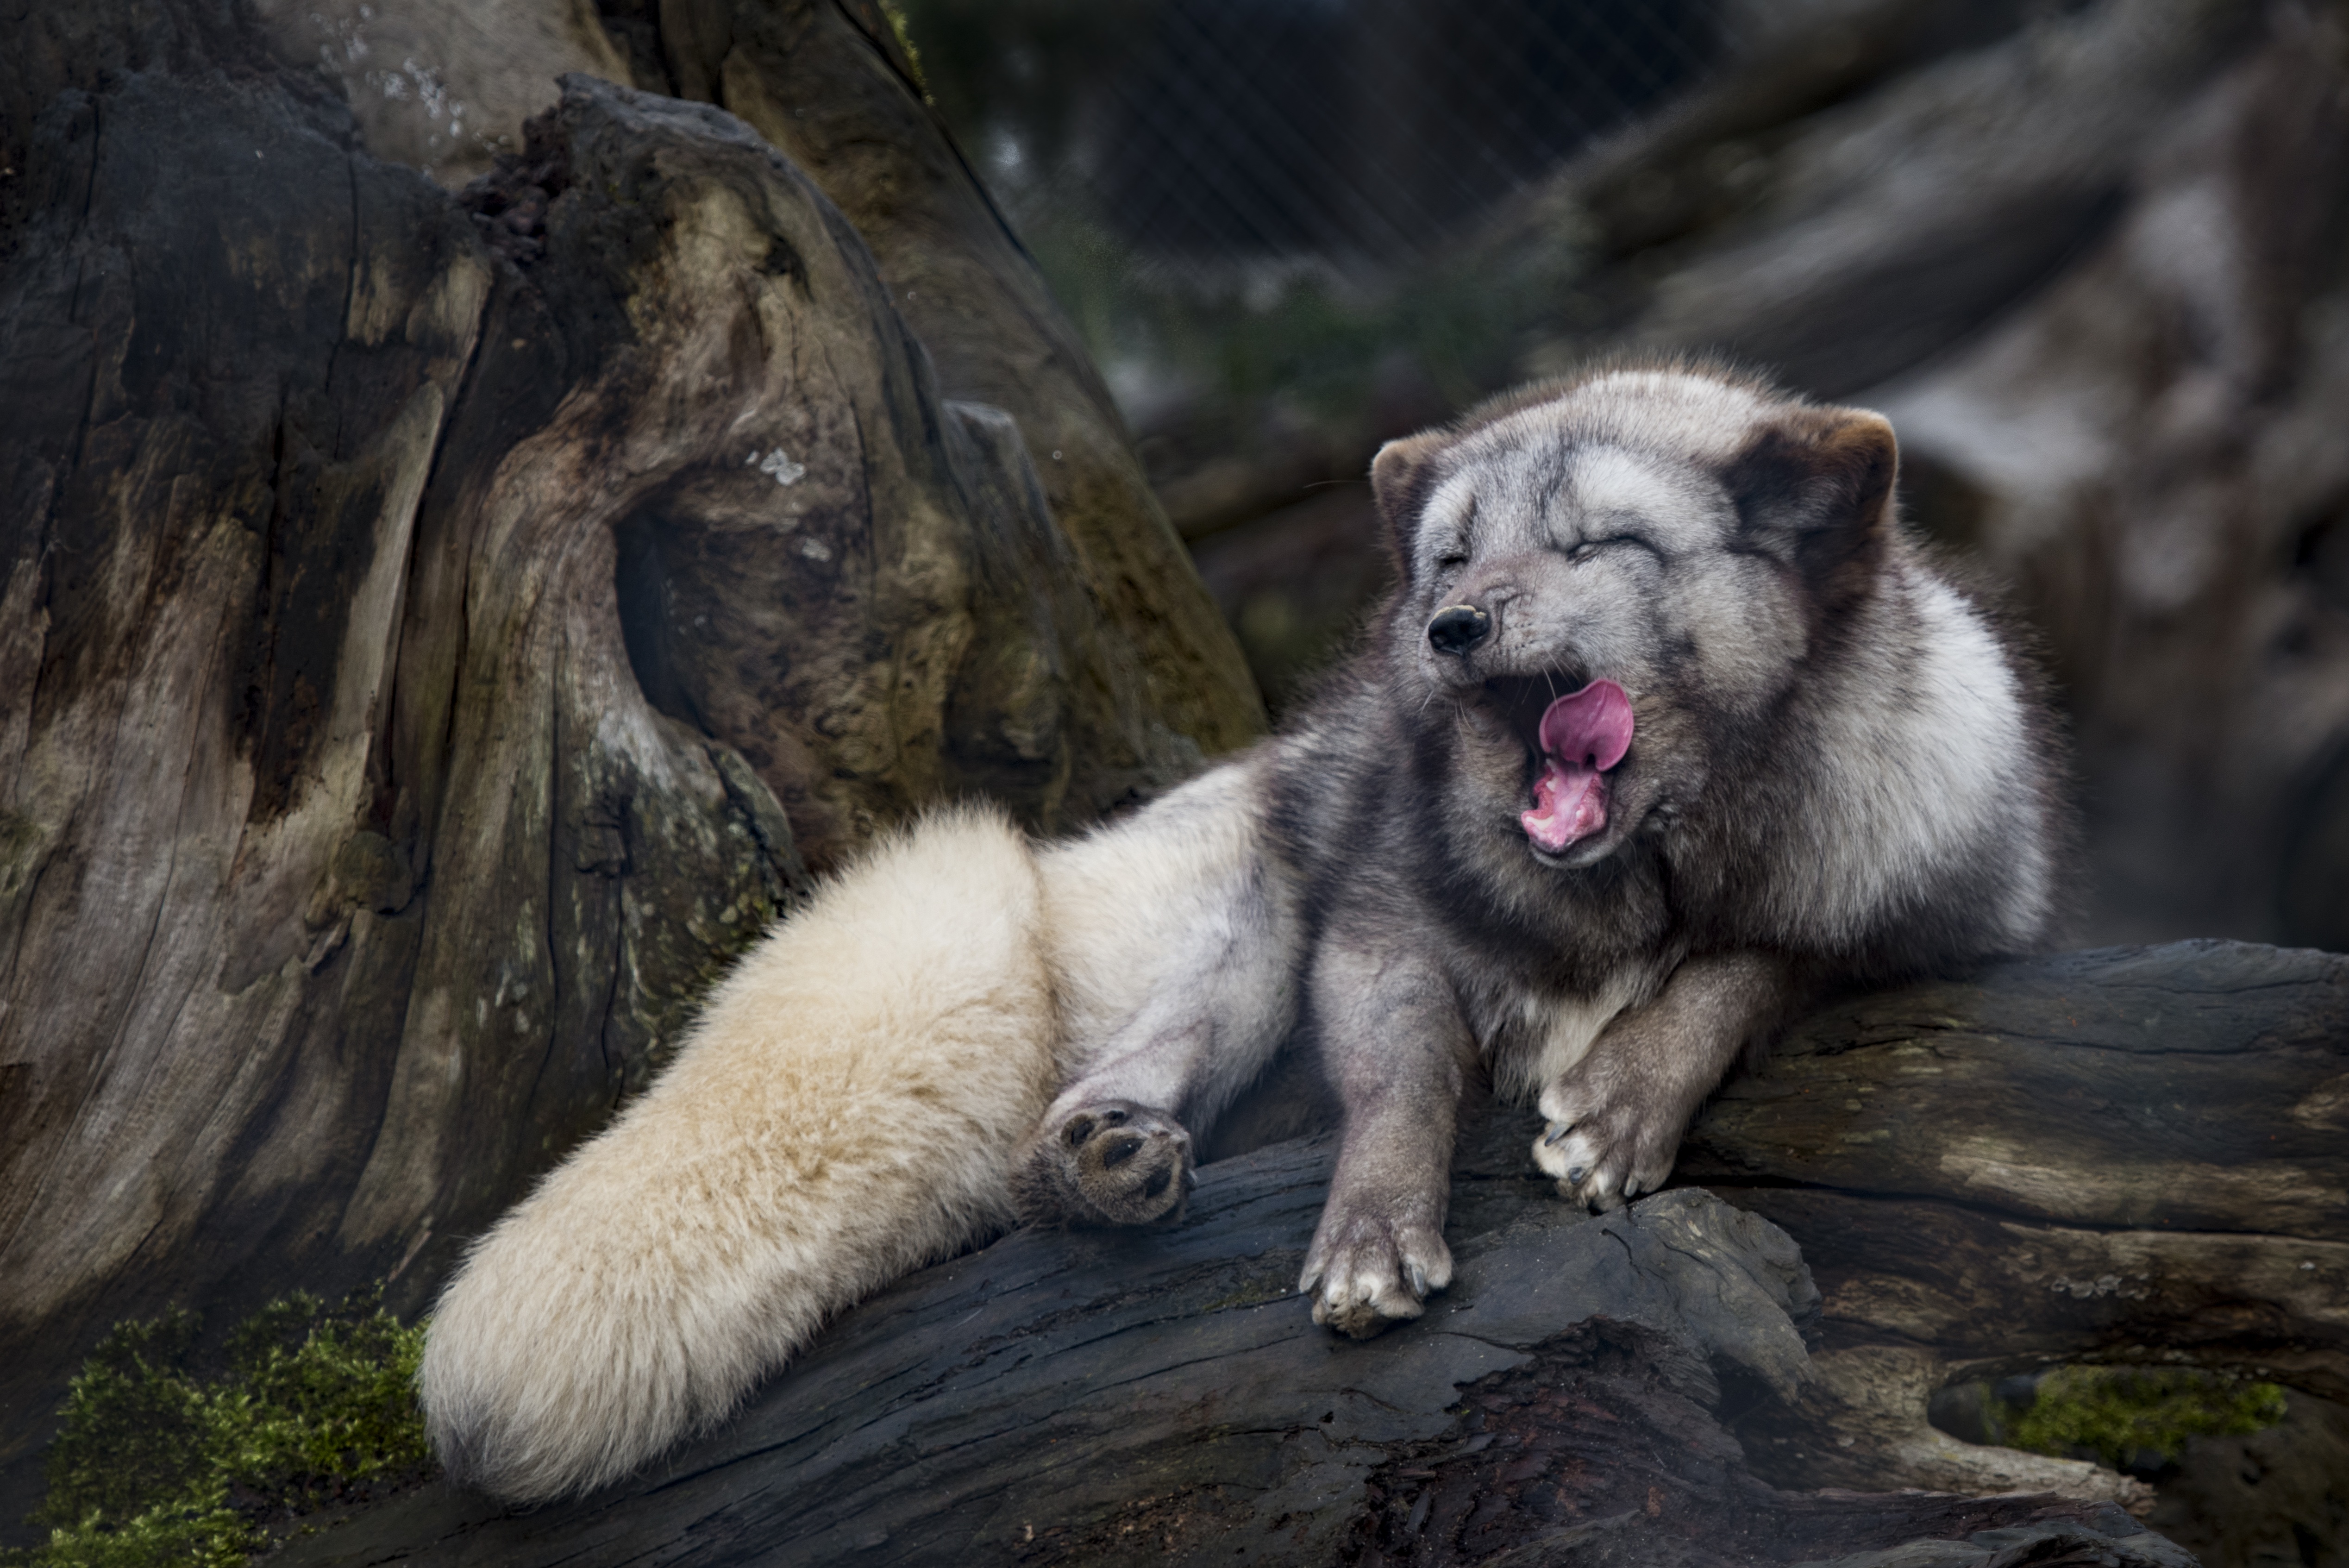
wood, dog, wildlife, zoo, mammal, wolf, fauna, yawn, vertebrate, tired, lying, fuchs, tooth, dog like mammal, wolfdog, dog crossbreeds, caucasian shepherd dog, ice fox